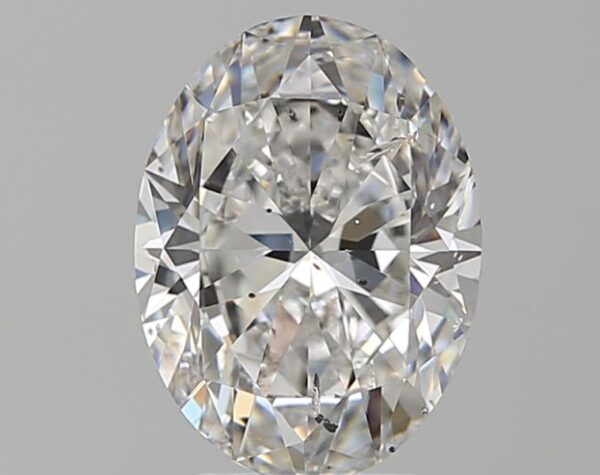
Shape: oval
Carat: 3.01
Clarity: SI2
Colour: F
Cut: EX
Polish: EX
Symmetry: EX
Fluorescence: ST
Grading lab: GIA
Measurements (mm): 10.83 x 8.08 x 5.12